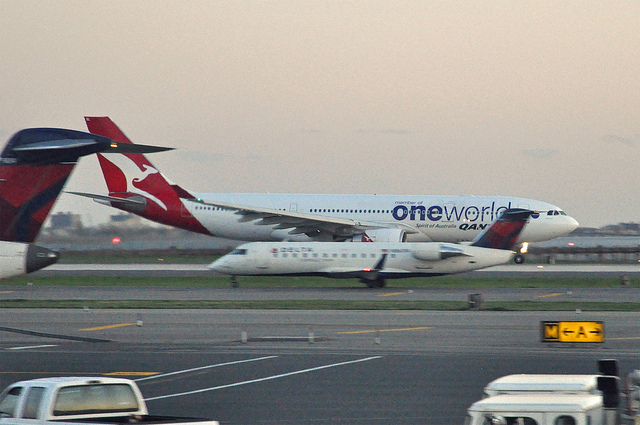
three red black and white jets on a runway and a white truck